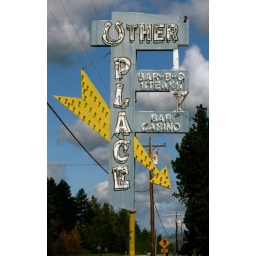
I liked this old bar sign. Seen along the frontage road in Turah,Montana.